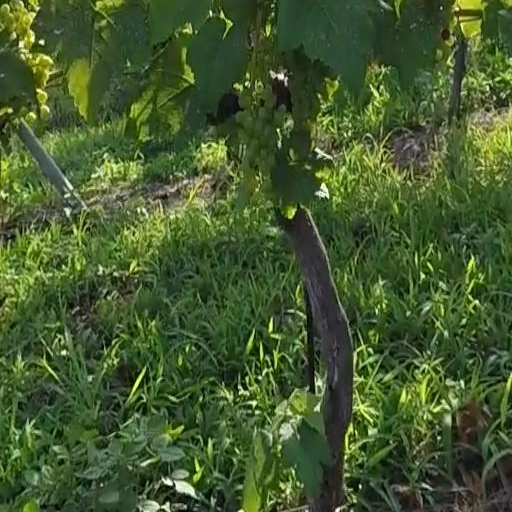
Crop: grape